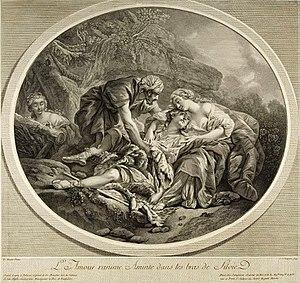
Louis-Simon Lempereur, né le 16 mai 1728 à Paris où il est mort le 5 avril 1808, est un graveur d'interprétation au burin, français.